Santa Maria Egiziaca a Pizzofalcone

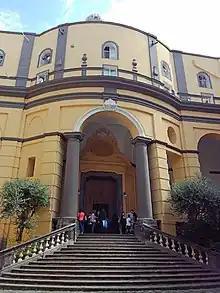
Facade

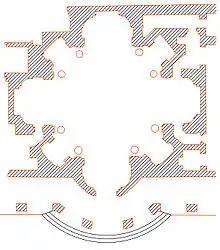
Fanzago's layout for church from Archivio Storico di Napoli

Santa Maria Egiziaca a Pizzofalcone is a Baroque-style, Roman Catholic, Basilica church on the street of the titular name in the hill of Pizzofalcone, in the historic center of Naples, region of Campania, Italy. The church layout was initially designed by Cosimo Fanzago.